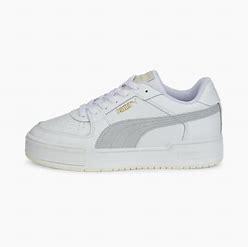
Brand: Puma
Model: Ca Pro